Country Bear Jamboree

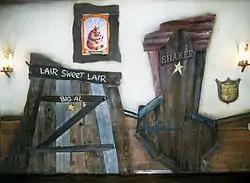
The queue for the Disneyland version included fake doors in appropriate shapes for each of the bear performers.

Henry – The Master of Ceremonies of the show, Henry is a welcoming and friendly brown bear. He wears a grey top hat, starched shirt front, and a string tie. In some parts of the show, he plays a yellow guitar. It is implied that he and Teddi have some sort of backstage romance. In addition to being the leader of all the bears, he is often depicted with Wendell and Sammy the Raccoon as his sidekicks. He is the grandson of Ursus H. Bear, who founded Grizzly Hall, the venue the bears perform at in Florida.